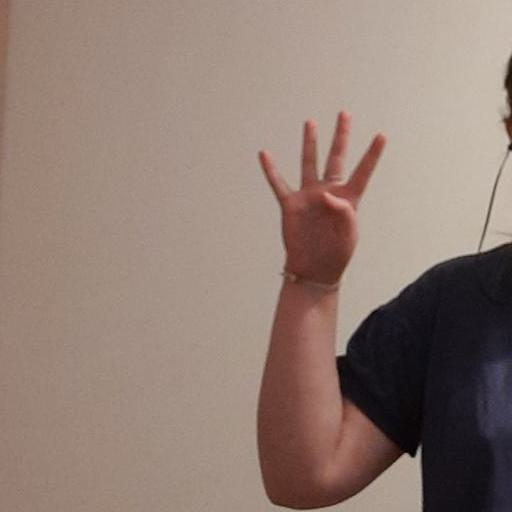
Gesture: four